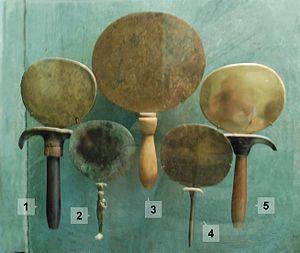
1,5 - Miroir en forme de papyrus. 2 - Miroir en forme de jeune fille. 3 - Miroir. 4 - Miroir au manche en forme de papyrus. Polski: 1,5 - Lusterko w kształcie papirusu. 2 - Lusterko z rączką w kształcie młodej dziewczyny. 3 - Lusterko. 4 - Okrągłe lusterko w kształcie papirusu.
Un darpana dénommé aussi darpan est un des objets auspicieux du jaïnisme, que ce soit pour la branche shvetambara comme pour le courant digambara. Le darpana est en fait un miroir apportant la chance; il est aussi censé révéler le vrai Soi. Il fait partie des ashtamangala des religions orientales.